Mark Lewis (kicker)

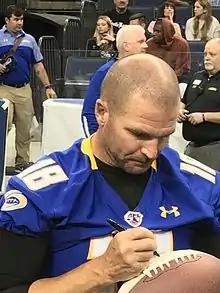
Lewis in with the Tampa Bay Storm in 2017

Mark Lewis (born March 25, 1979) is an American former professional football placekicker who played in the Arena Football League (AFL) for the Detroit Fury, Las Vegas Gladiators, Columbus Destroyers, Austin Wranglers, Dallas Vigilantes, Orlando Predators, Tampa Bay Storm, Baltimore Brigade, and Atlantic City Blackjacks. He also played for the Tennessee Valley Vipers of the af2.